Ajith C. S. Perera

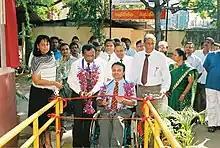
Accessibility at the First Post Office in Sri Lanka. Perera, with the then Deputy Postmaster-General Kingsley Wimalaratne, cuts the ribbon to open the accessible pathway at Mount Lavinia Post Office on 24 January 2007. Perera is watched by (on left) Marise Deckker Chairperson Astron Ltd. Ratmalana (funder).

Perera successfully pursue single handed a fundamental rights application.